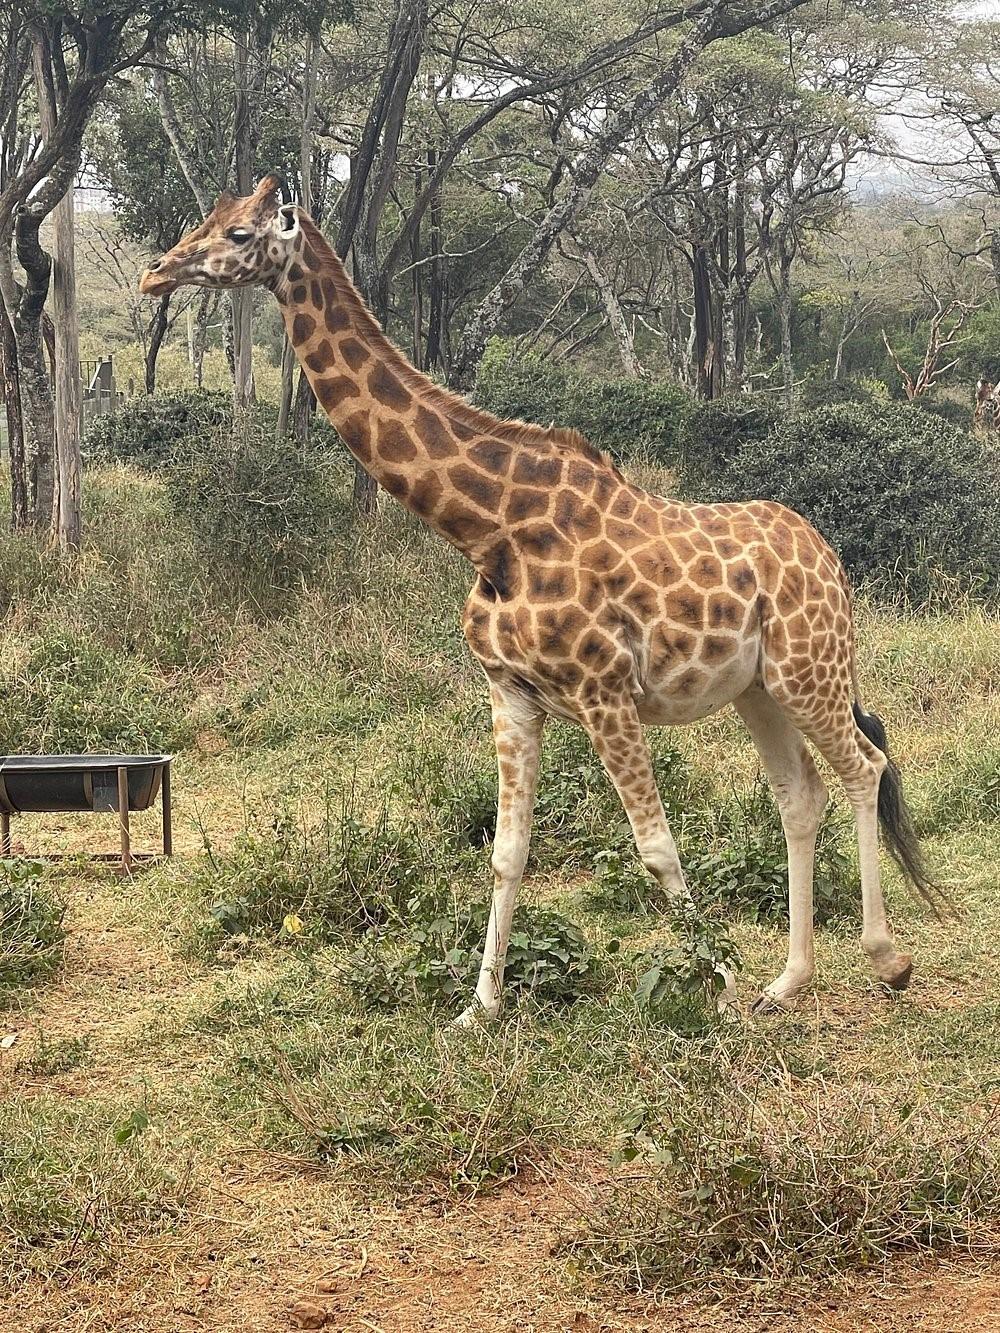
Mnyama pori aina ya twiga mwenye ngozi yenye mabaka ya kahawia na shingo ndefu, akiwa katika pori lenye miti mirefu na vichaka vya majani.